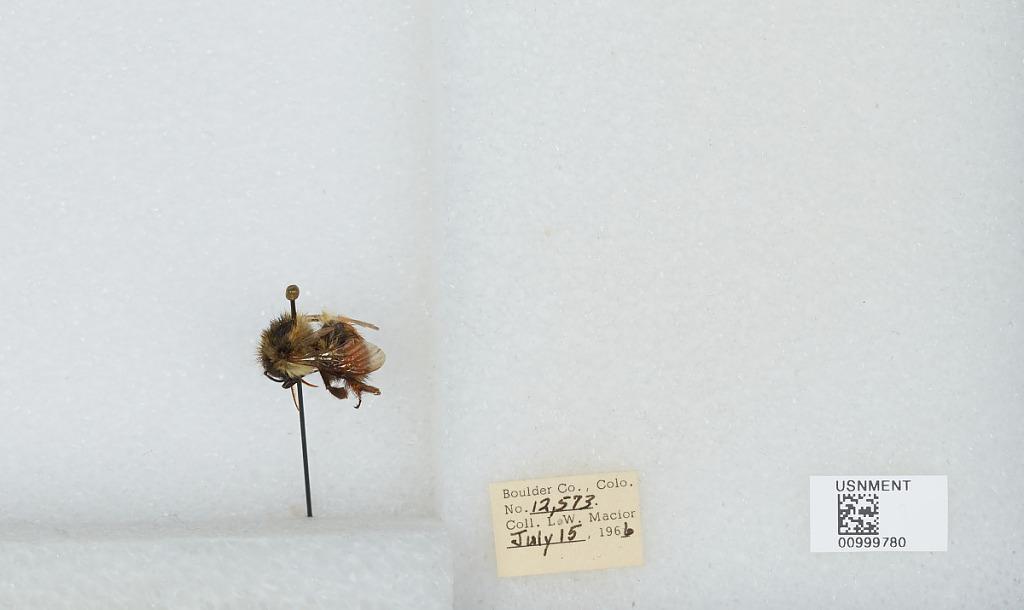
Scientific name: Bombus (Pyrobombus) melanopygus Nylander
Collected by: L. Macior
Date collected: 1966-7-15
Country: United States
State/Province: Colorado
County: Boulder
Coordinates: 40.015, -105.27